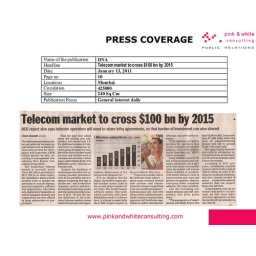
2011-01-13,DNA-Telecom market to cross $100 bn by 2015